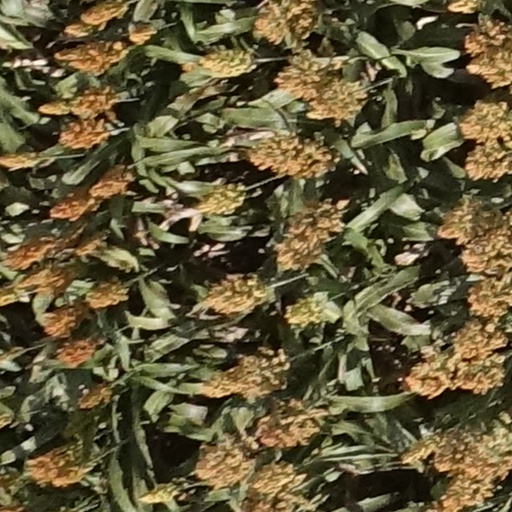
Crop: sorghum